Interactome

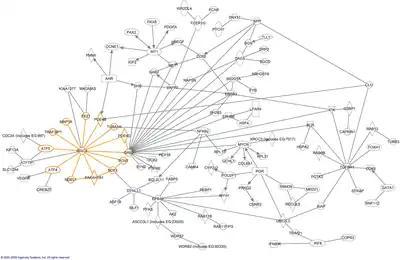
Part of the DISC1 interactome with genes represented by text in boxes and interactions noted by lines between the genes. From Hennah and Porteous, 2009.

The word "interactome" was originally coined in 1999 by a group of French scientists headed by Bernard Jacq. Mathematically, interactomes are generally displayed as graphs. While interactomes may be described as biological networks, they should not be confused with other networks such as neural networks or food webs.